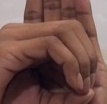
ASL sign: 0